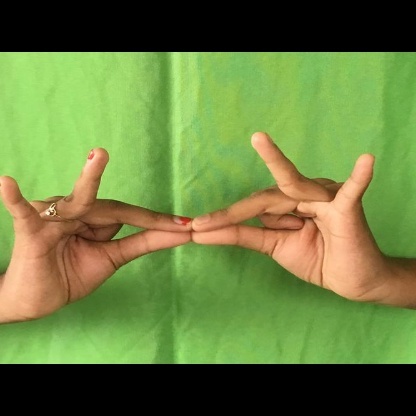
Mudra: Sakata